PR1/Mathiasen Motorsports

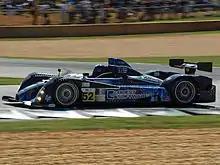
PR1/Mathiasen Motorsports' Oreca FLM09 at Petit Le Mans in 2011

PR1/Mathiasen Motorsports began entering the series with the advent of the LMPC class in 2010, fielding a full-time entry for a revolving door of drivers. The team would achieve a best finish of second on three occasions that season, at Lime Rock, Mid-Ohio, and Road America. The following season, the team notched their first series victory at Road America, before taking class victory at Petit Le Mans to close out the season. After a 2012 season which saw the team win just one race, the 2013 season saw the team claim class victory at the 12 Hours of Sebring and mount a title challenge, falling six points short and finishing third in the team's championship, but with season-long driver Mike Guasch taking the drivers' title. Guasch, PR1's first full-season competitor in their ALMS career, was awarded the championship on a recount, after it was determined the 8Star Motorsports entry that had finished ahead of the team was not eligible for full-season points.